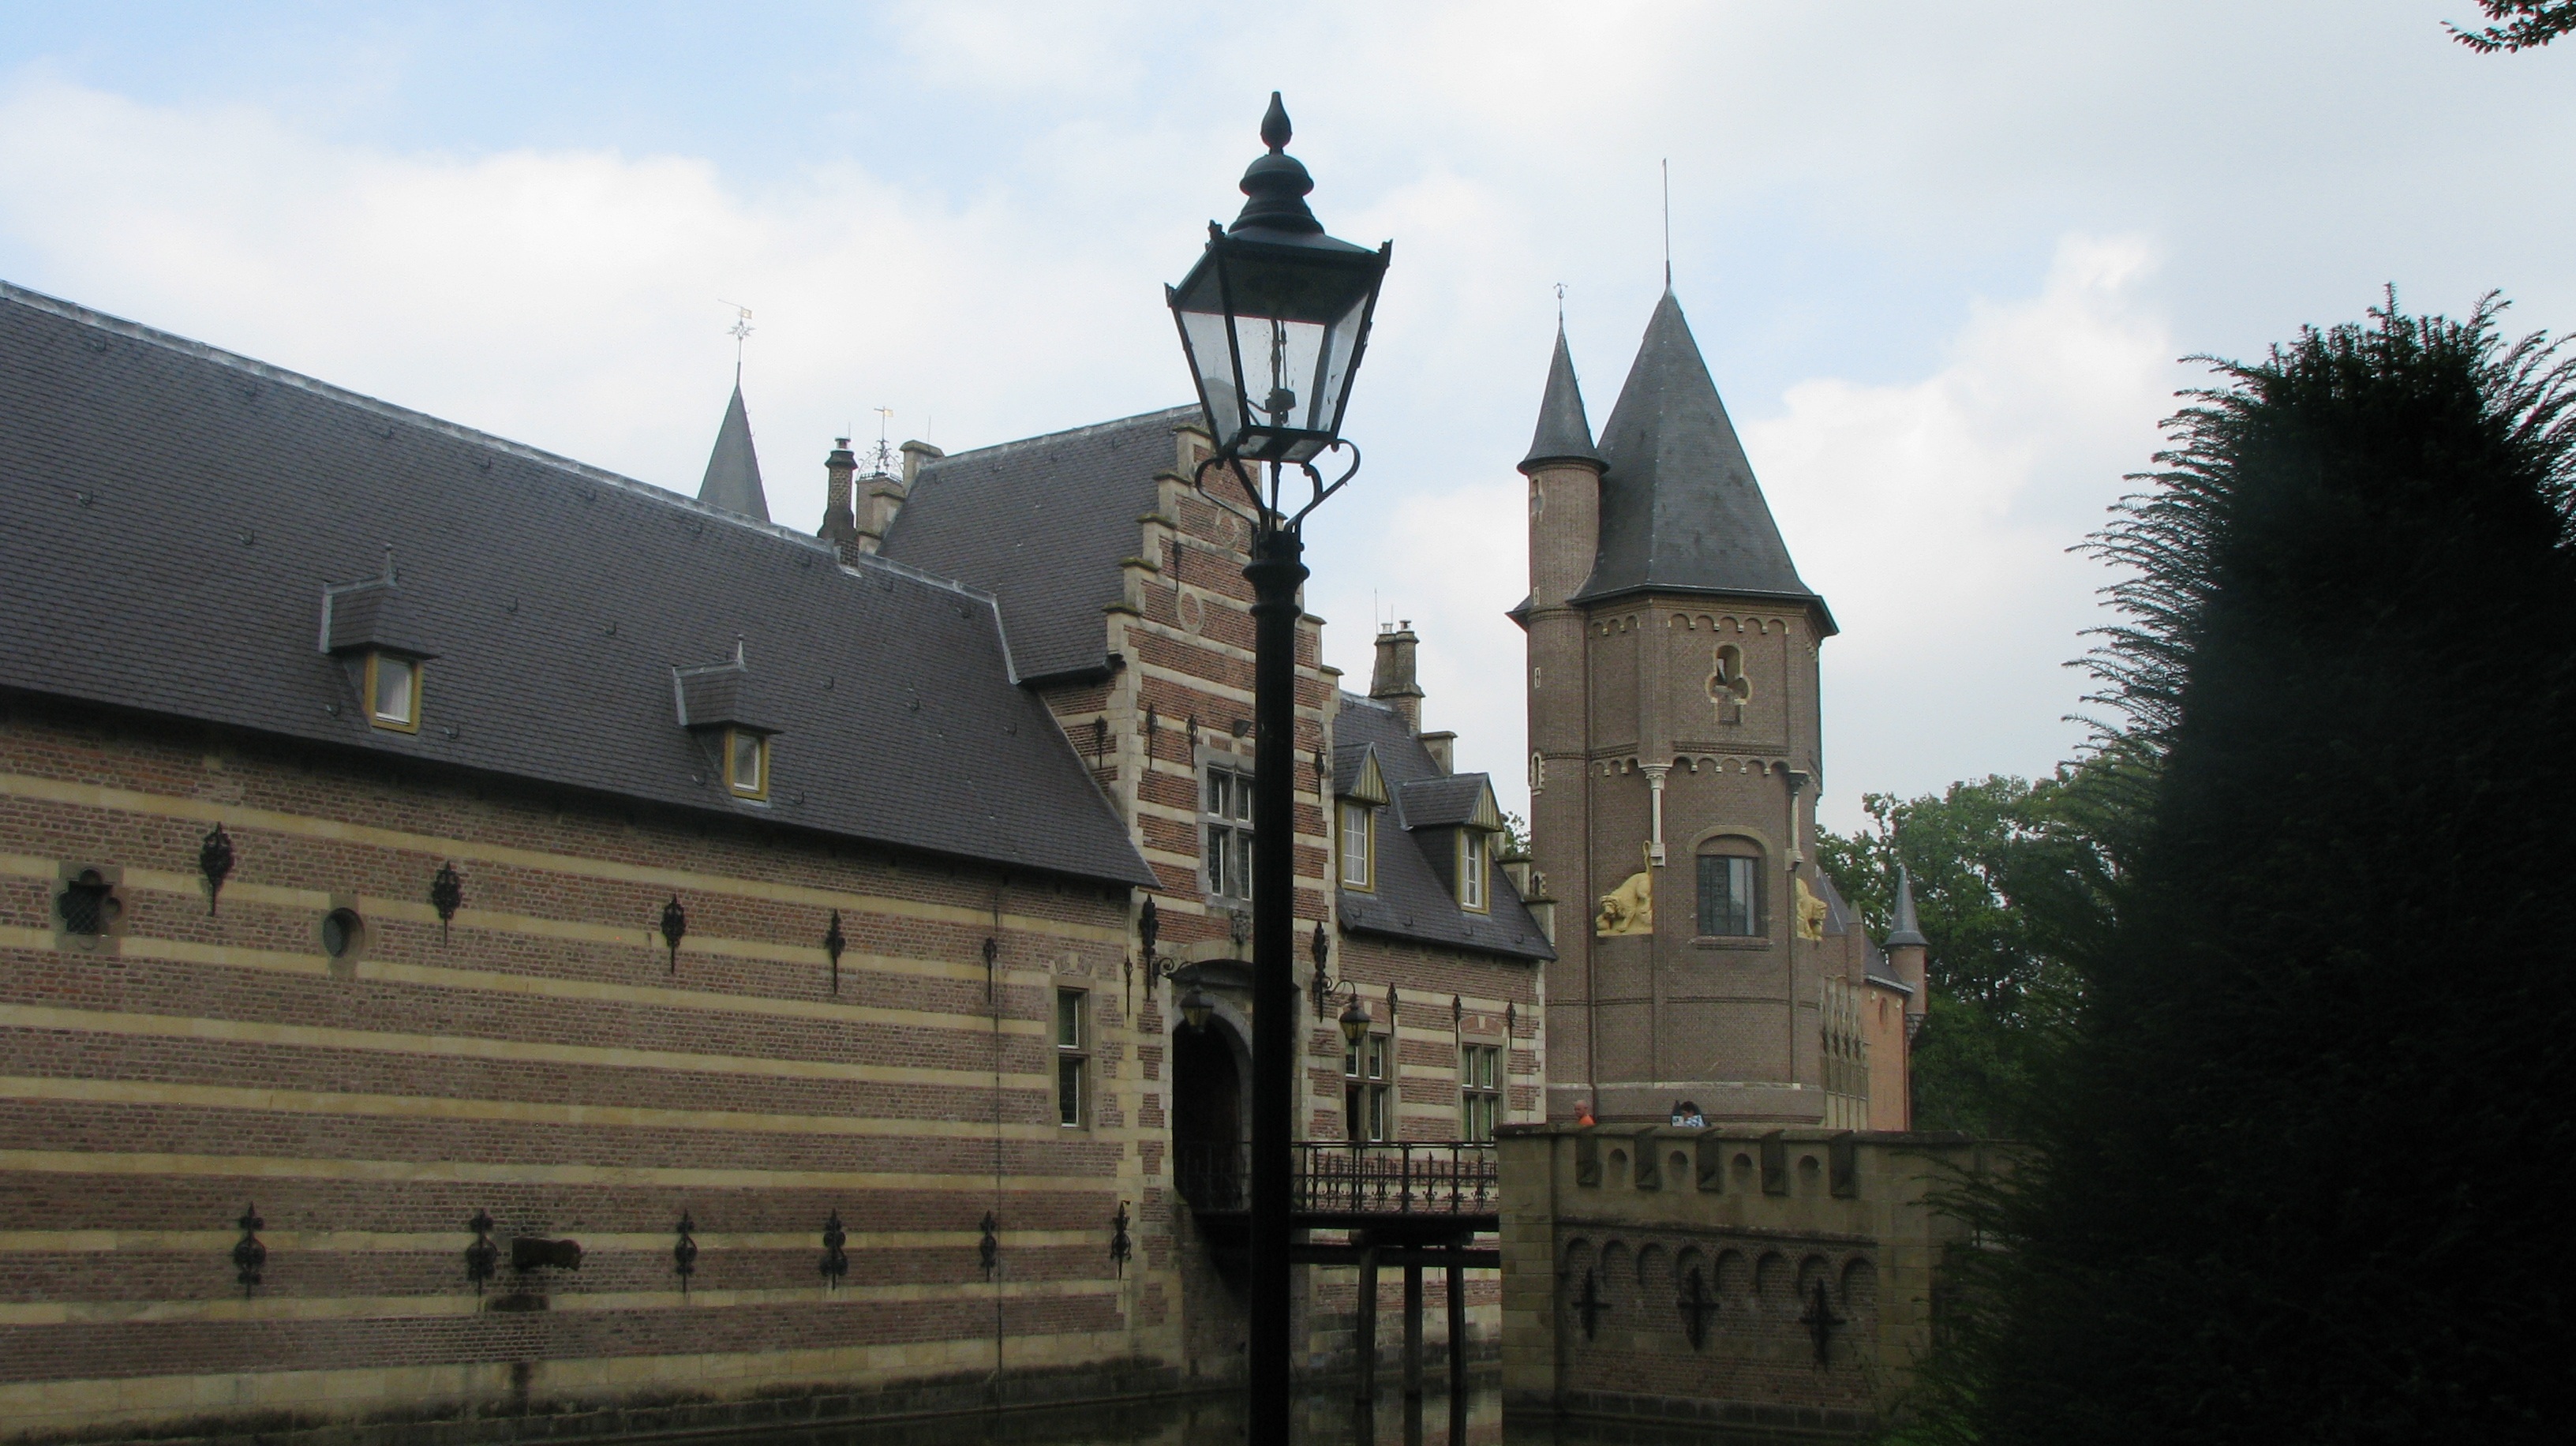
building, chateau, tower, castle, church, place of worship, monastery, heeswijk, dinther